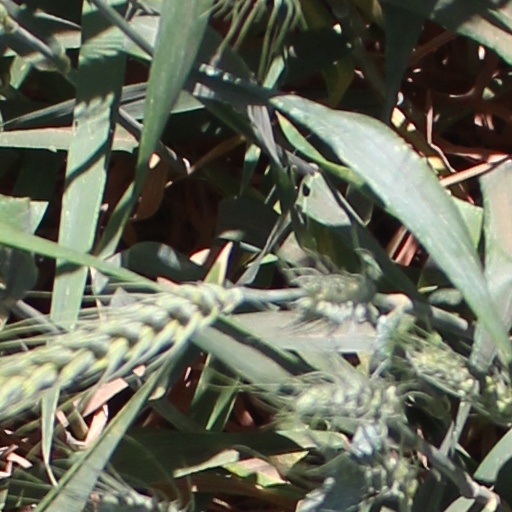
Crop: wheat